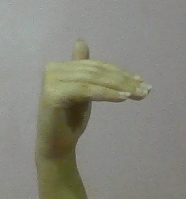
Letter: khaa